Working Lunch

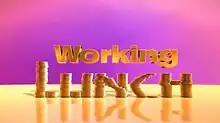
Titles used 6 October 2008 – 30 July 2010

Working Lunch is a television programme which was broadcast on BBC Two covering business, personal finance and consumer news; it was broadcast between 1994 and 2010. The programme was first aired on 19 September 1994. It had a quirky, relaxed style, especially when compared to other BBC business shows such as "World Business Report". In April 2010, the BBC announced that the programme was being cancelled at the end of July 2010. "GMT" with George Alagiah took its place in the schedule at 12:30 on BBC Two.